Piedra (Camajuaní)

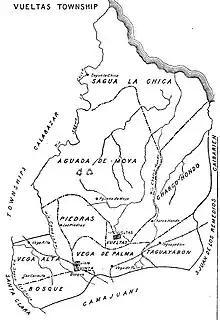

Until 1976, Piedra was a barrio of San Antonio de las Vueltas.